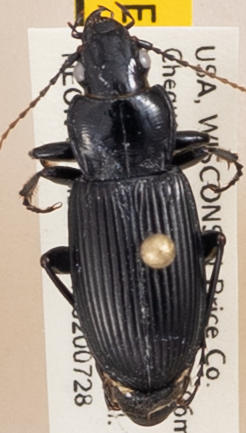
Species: Pterostichus melanarius melanarius
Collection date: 2020-07-28
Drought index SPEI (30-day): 2.09
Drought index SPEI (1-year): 1.69
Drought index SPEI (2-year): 2.09